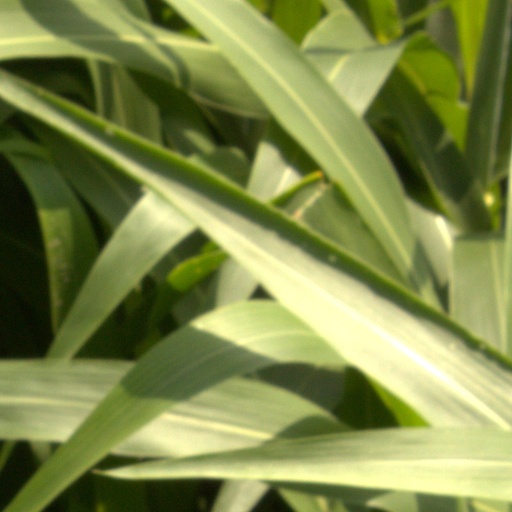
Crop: sorghum